Munirathna Anandakrishnan

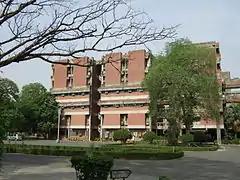
A building at IIT Kanpur

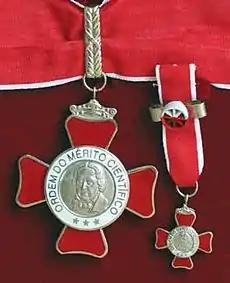
Brazil National Order of Scientific Merit

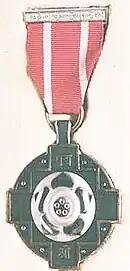
Padma Shri Award

Munirathna Anandakrishnan was born on 12 July 1928 in the south Indian state of Tamil Nadu. After graduating in civil engineering (BE) from the College of Engineering, Guindy, Madras University in 1952, he pursued his studies at the University of Minnesota from where he secured a master's degree (MS) in 1957 and a PhD in civil engineering in 1960. During his doctoral studies, he was a teaching assistant at the university and was the president of the "Indian Students Association" and "Foreign Students Council" at the university. He also worked part-time at Twin City Testing and Engineering Laboratories, a private firm, as a materials engineer